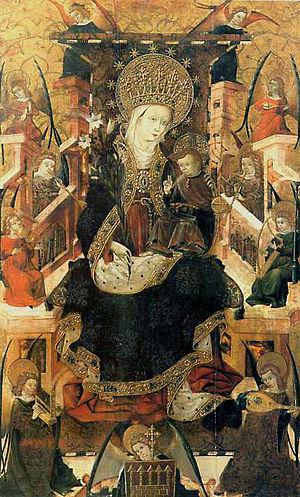
Blasco de Grañén, parfois appelé maître de Lanaja est un peintre de la période gothique, actif en Aragon à partir de 1422. Il a été peintre du roi Jean II d'Aragon. Pedro García de Benavarre a été l'un de ses assistants ; ils ont travaillé ensemble à la réalisation de plusieurs retables pour le monastère Saint-Pierre de Siresa vers 1445.